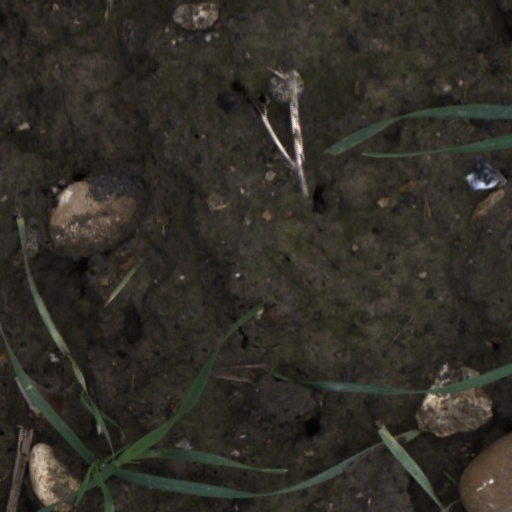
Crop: wheat